Joseon

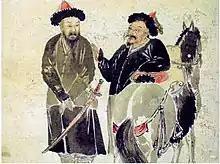
A Korean painting depicting two Jurchen warriors and their horses

After the Japanese invasions, the Korean Peninsula was devastated. Meanwhile, Nurhaci (r. 1583–1626), the chieftain of the Jianzhou Jurchens, was unifying the Jurchen tribes of Manchuria into a strong coalition that his son Hong Taiji (r. 1626–1643) would eventually rename the "Manchus". After he declared the Seven Grievances against Ming China in 1618, Nurhaci and the Ming engaged in several military conflicts. On such occasions, Nurhaci required help from Gwanghaegun of Joseon (r. 1608–1623), putting the Korean state in a difficult position because the Ming court was also requesting assistance. Gwanghaegun tried to maintain neutrality, but most of his officials opposed him for not supporting Ming China, which had saved Joseon during Hideyoshi's invasions.